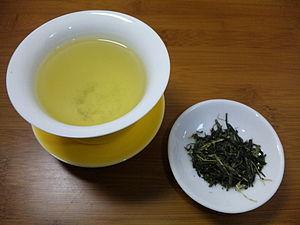
Le thé Kabuse, ou kabusecha est une classe de feuilles de thé japonais. Kabuseru signifie littéralement « recouvrir » ou « poser un chapeau sur la tête ». Il est donc fait de feuilles de thé récoltées d'un théier qui, pendant une période allant de 2 à 25 jours, a eu une matière poreuse étendue sur la plante pendant la production des jeunes feuilles. C'est presque exclusivement un thé de première poussée. Bien que le thé kabuse est généralement transformé en thé vert après la cueillette, le terme désigne spécifiquement le processus d'avant cueillette, et les feuilles fraîchement cueillies peuvent être utilisées pour produire tout type de thé, du thé vert au thé Oolong et au thé noir etc..